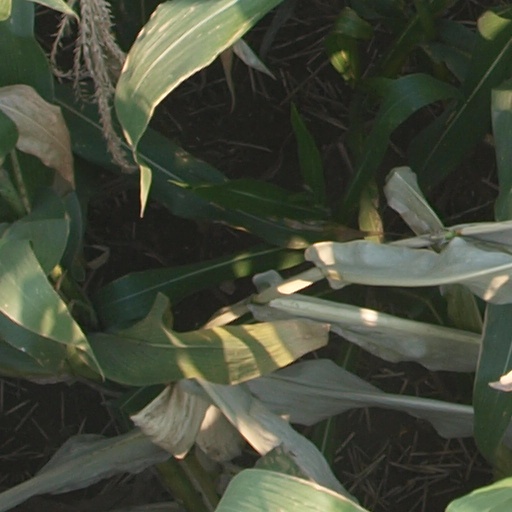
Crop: maize; corn